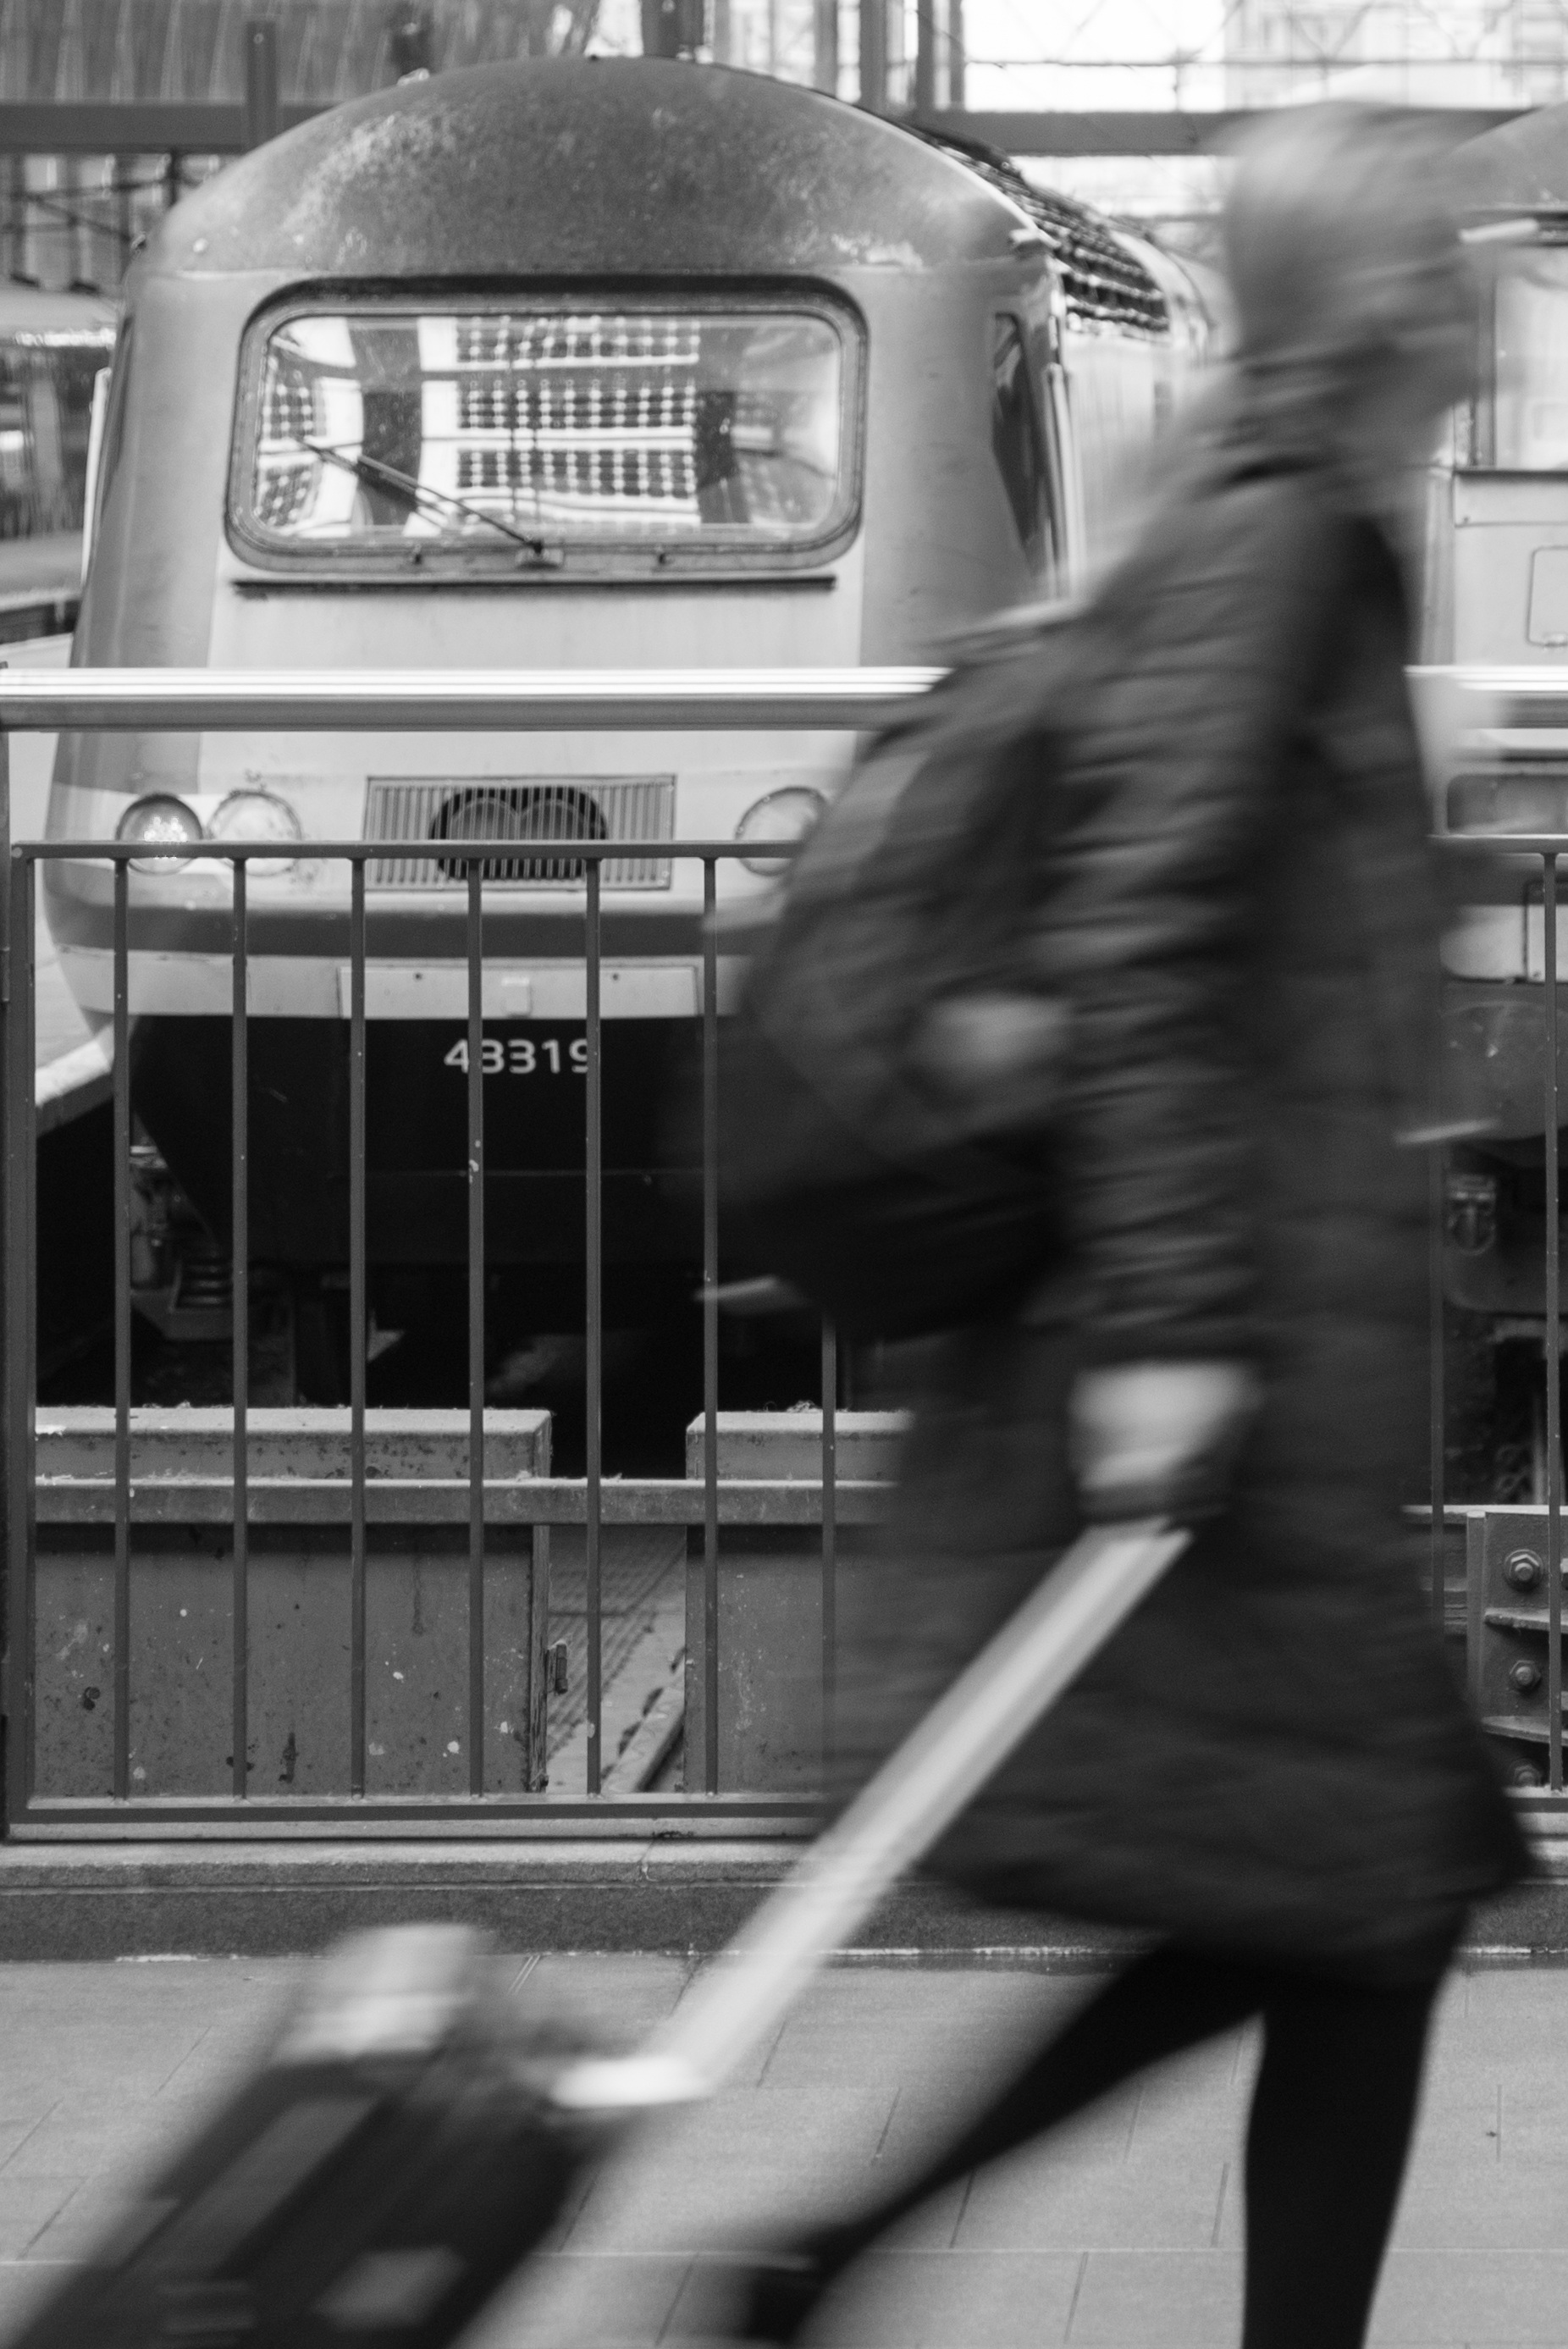
pedestrian, walking, person, black and white, people, road, traffic, street, crossing, town, city, urban, downtown, busy, motion, walk, transport, vehicle, action, black, monochrome, public transport, carriage, monochrome photography